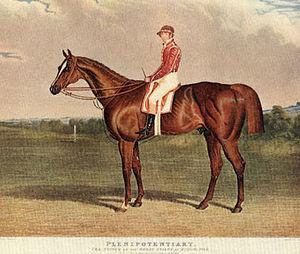
Corlay est un étalon proche du Pur-sang, chef de race du cheval de Corlay, considéré en son temps comme l'un des étalons les plus célèbres et les plus influents de Bretagne. L'histoire de ce solide cheval rouan est empreinte de légendes. Il est généralement admis qu'il serait le fils de Flying Cloud, un étalon trotteur Norfolk importé de l'Angleterre vers la Bretagne en 1864, et d'une jument locale aux trois-quarts Pur-sang, Thérésine.
Plenipotentiary est un cheval de course britannique Pur-sang, également étalon. Dans sa carrière, qui a duré d'avril 1834 à avril 1835, il a couru sept fois et remporté six courses. Sa plus importante victoire est en mai 1834, quand il décroche le Derby d'Epsom. Sa seule défaite, dans le St. Leger Stakes à Doncaster, plus tard dans la même année année, a été largement considérée comme le résultat d'un acte déloyal. Après trois succès à l'âge de quatre ans, en 1835, il entre au haras, où sa progéniture est décevante. Plenipotentiary a été considéré par les experts comme l'un des meilleurs chevaux de course britanniques de son époque.